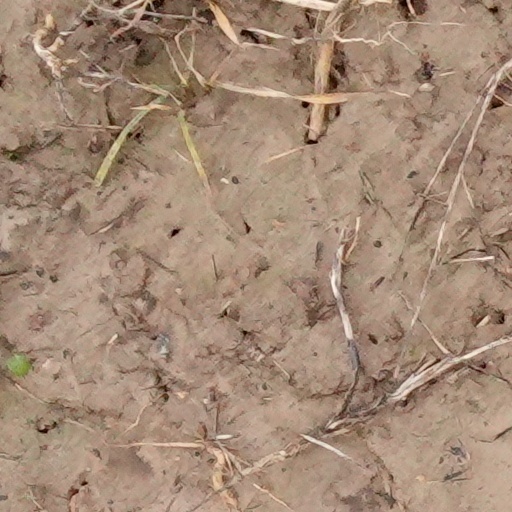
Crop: wheat